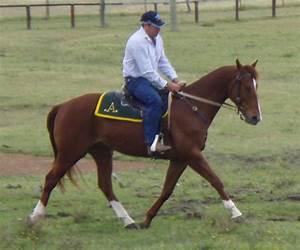
Label: cavallo